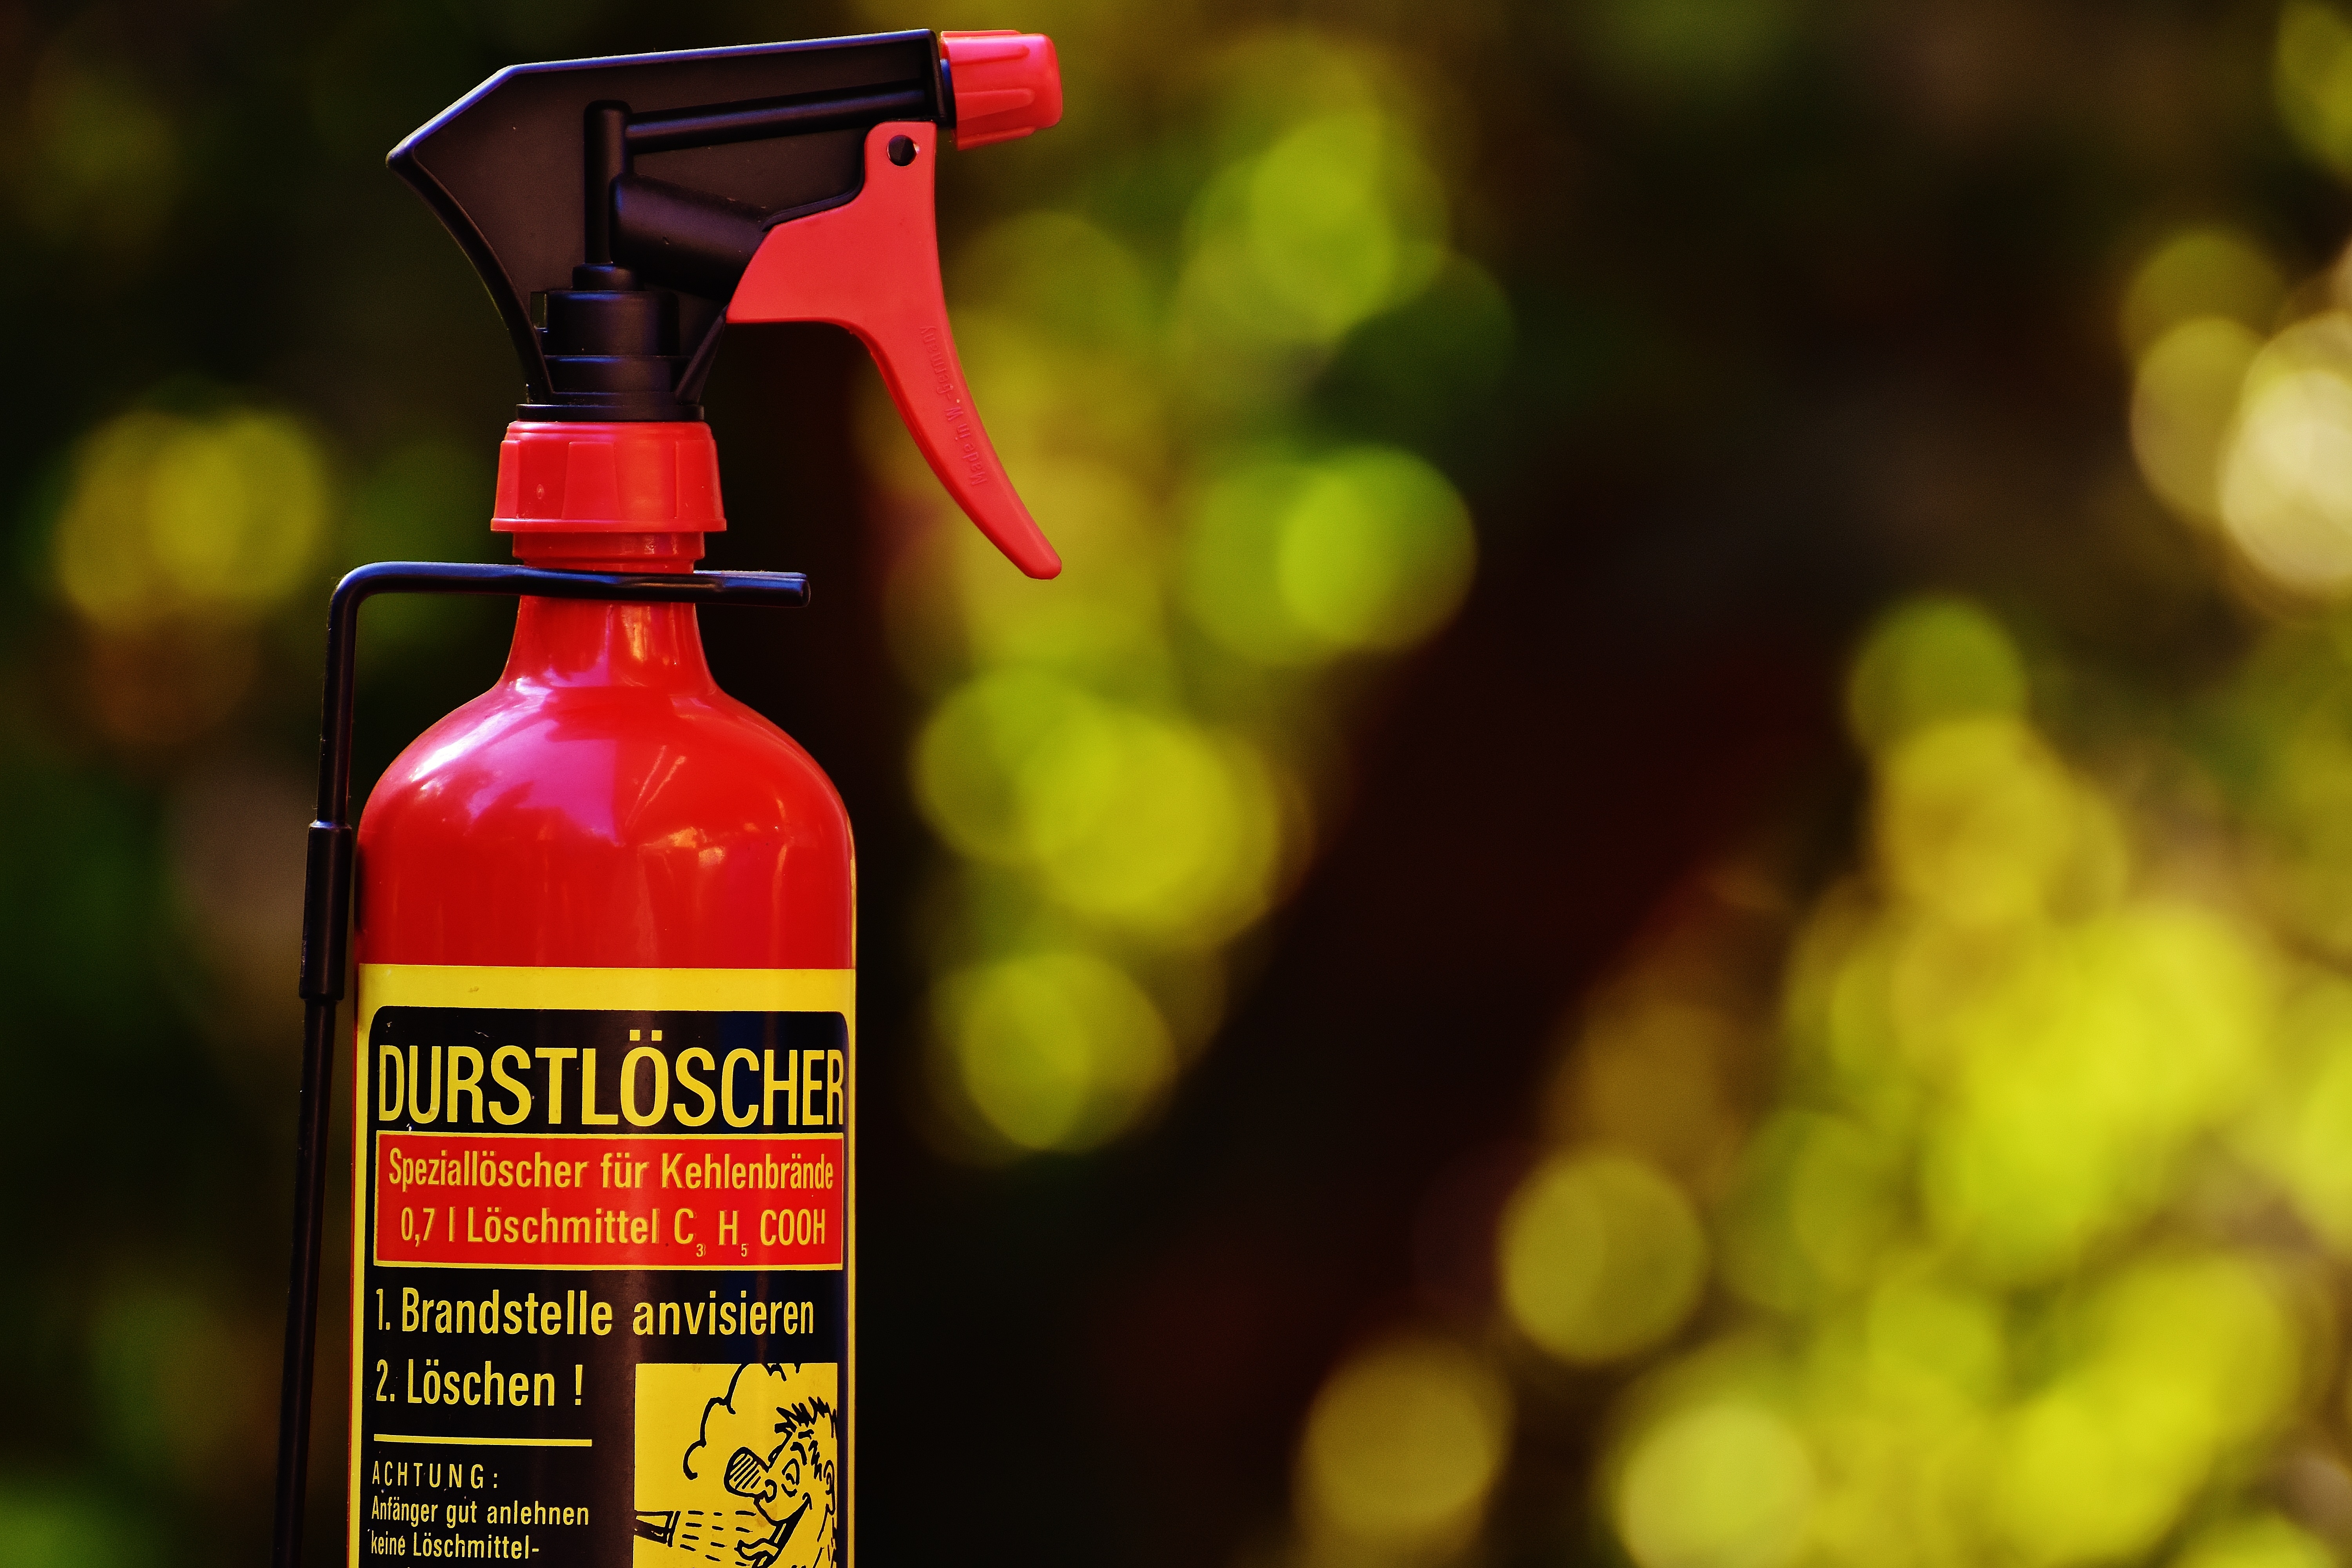
food, green, red, produce, color, drink, bottle, yellow, fun, funny, thirst, liqueur, thirst quencher, fire extinguisher